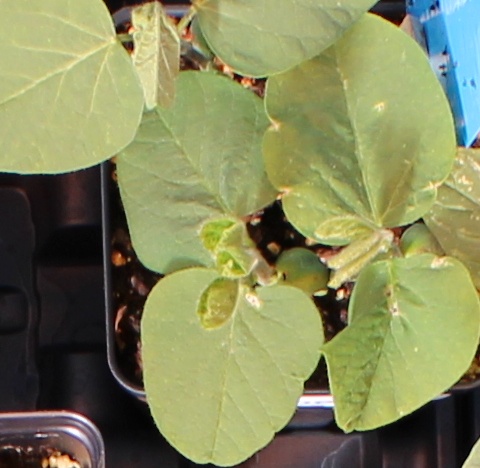
Label: Soybean